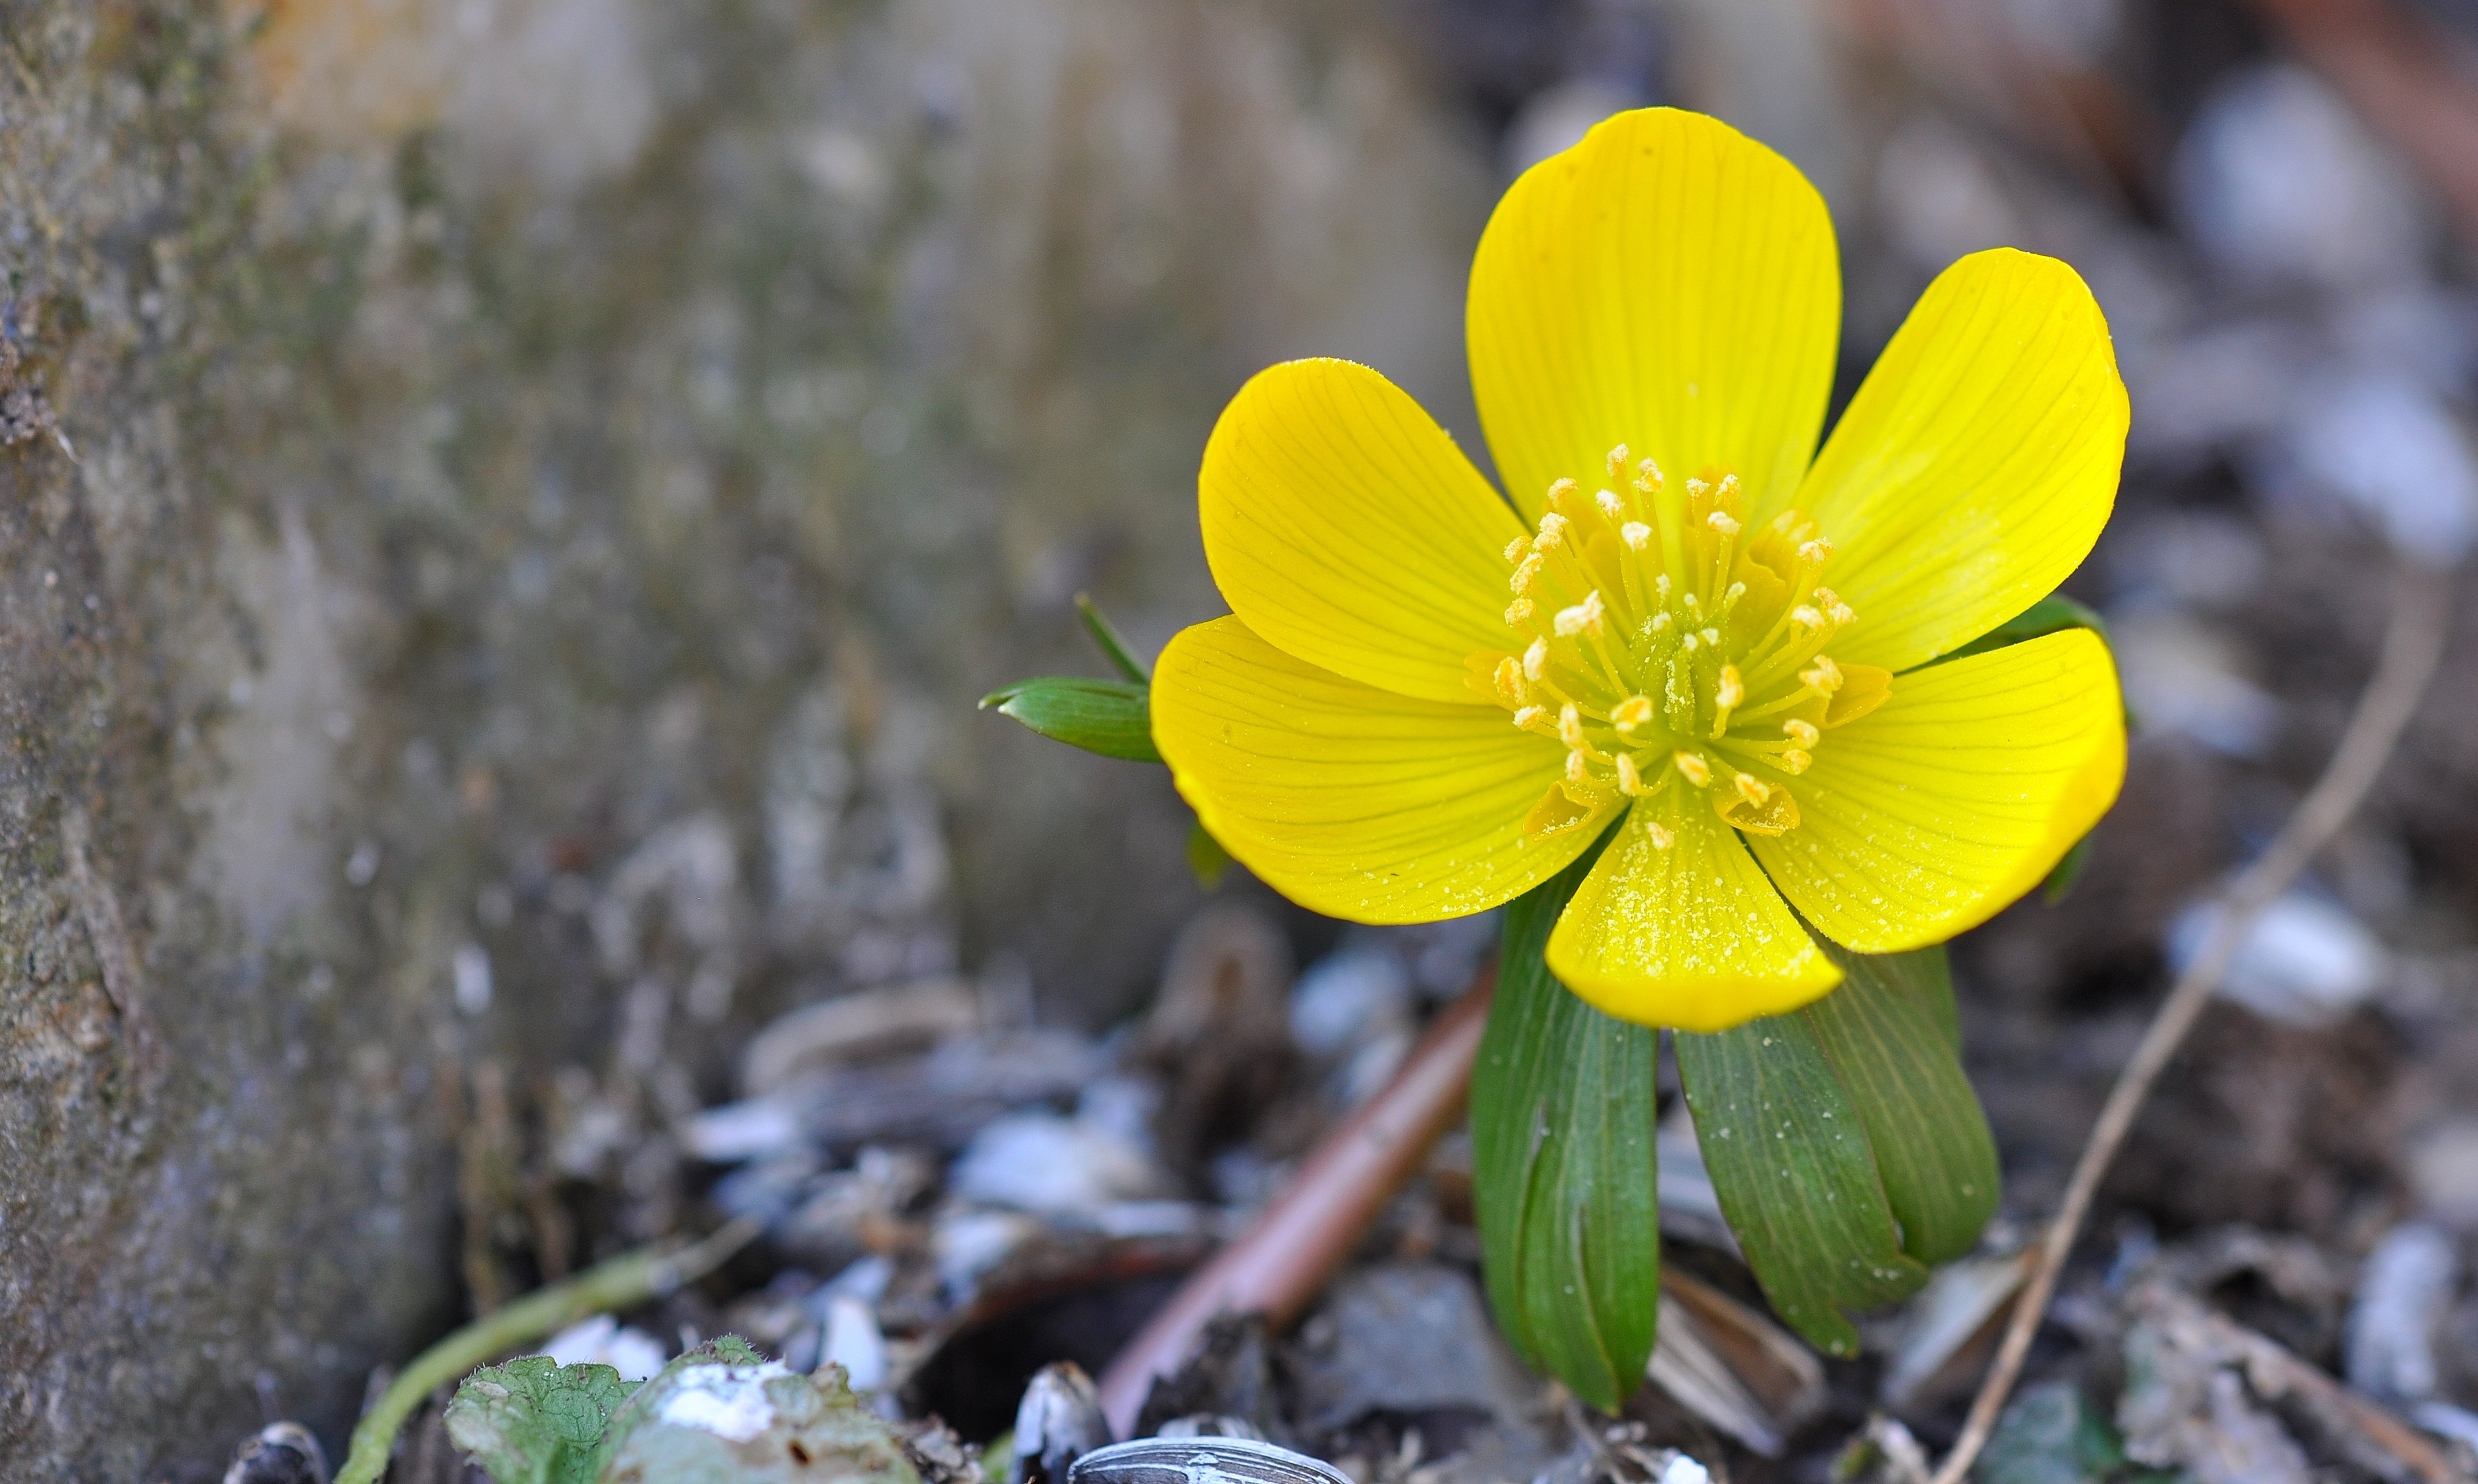
nature, blossom, plant, flower, petal, spring, green, macro, botany, yellow, close, flora, wildflower, flowers, close up, early bloomer, potentilla, macro photography, kobold, ground cover, flowering plant, signs of spring, land plant